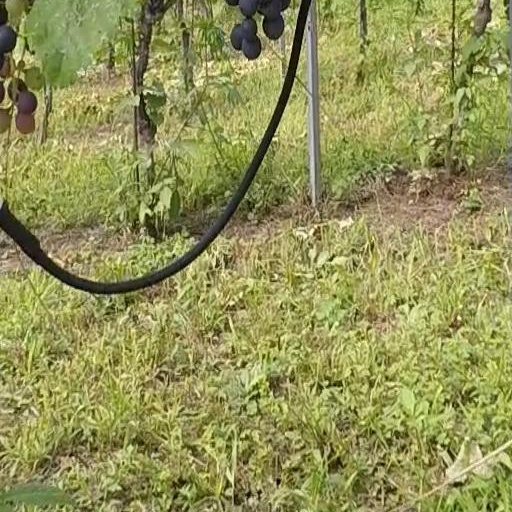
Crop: grape